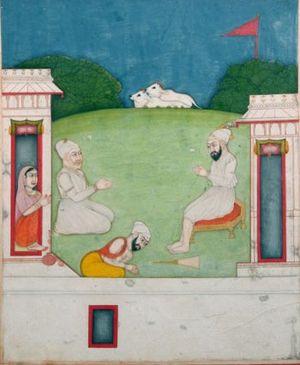
Guru Angad est le deuxième des dix Gurus du sikhisme, premier successeur du premier maître spirituel des Sikhs, Guru Nanak.